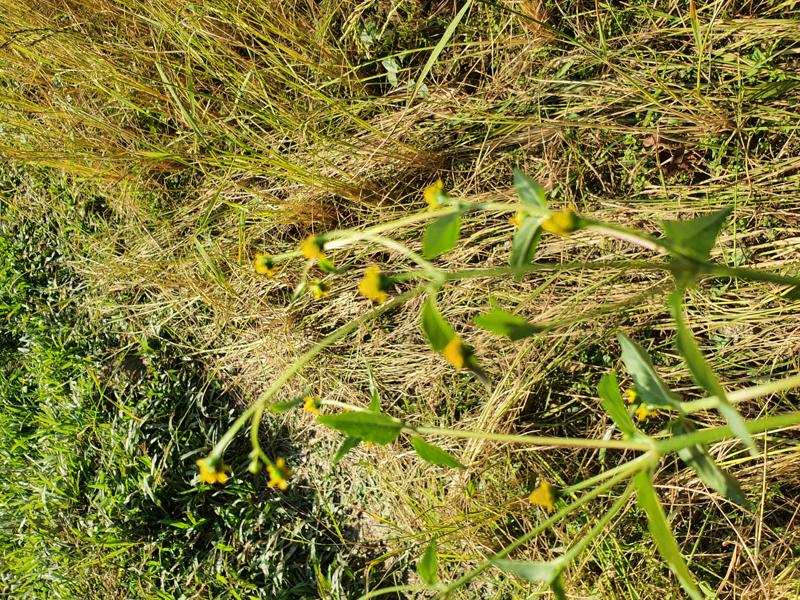
Weed species: Synedrella nodiflora